Milan Milutinović

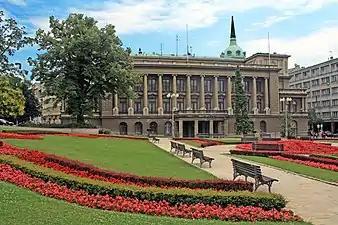
"Novi dvor", the seat of the President of Serbia

As Milošević became the President of the Yugoslav Federation, political power shifted to the federal level along with him, and Milutinović de facto enjoyed little political influence. However, Milutinović was part of the Yugoslavian government's negotiation group in the Rambouillet Agreement in 1999, a prelude to the NATO campaign against Yugoslavia.